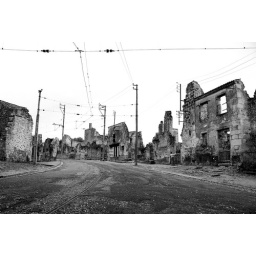
Oradour street scene in black and white